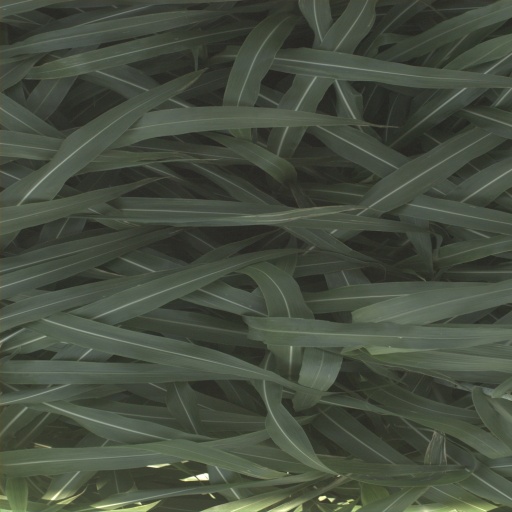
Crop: sorghum